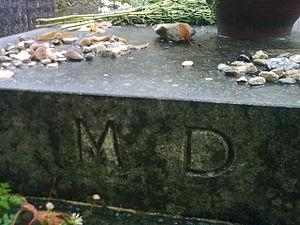
Pierre tombale de Marguerite Duras (Cimetière du Montparnasse, Paris).
Marguerite Duras — nom de plume de Marguerite Donnadieu — est une femme de lettres, dramaturge, scénariste et réalisatrice française, née le 4 avril 1914 à Gia Định, alors en Indochine française, et morte le 3 mars 1996 à Paris.